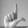
ASL letter: L